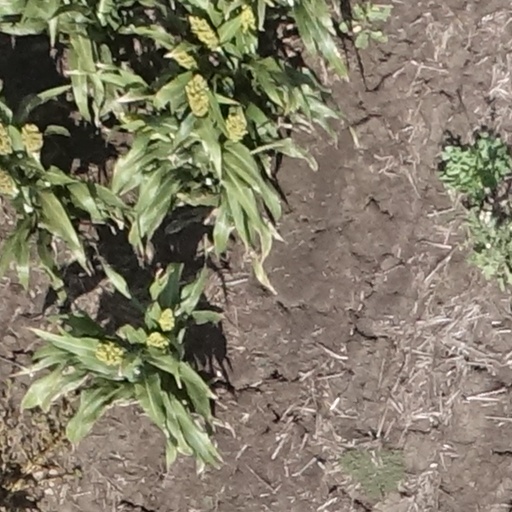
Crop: sorghum